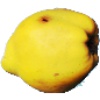
Label: quince